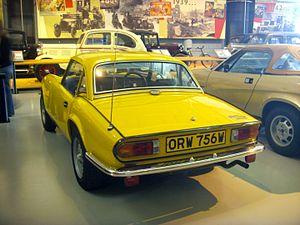
La Triumph Spitfire est une automobile de type roadster à deux places et moteur 4 cylindres en ligne, construite de 1962 à 1980 par le constructeur automobile britannique Triumph, conçue par Harry Webster, et munie d’une carrosserie dessinée par Giovanni Michelotti. Prévue pour être une voiture de sport à bon marché, elle est basée sur la Triumph Herald, une petite berline. La Triumph GT6, un coupé à moteur 6 cylindres, en est dérivée.